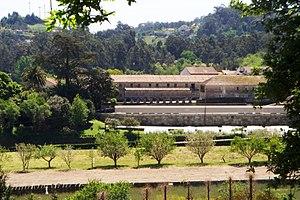
La Mission Biologique de Galice est un centre du Conseil supérieur de la recherche scientifique situé dans la paroisse civile de Salcedo dans la commune de Pontevedra en Espagne.